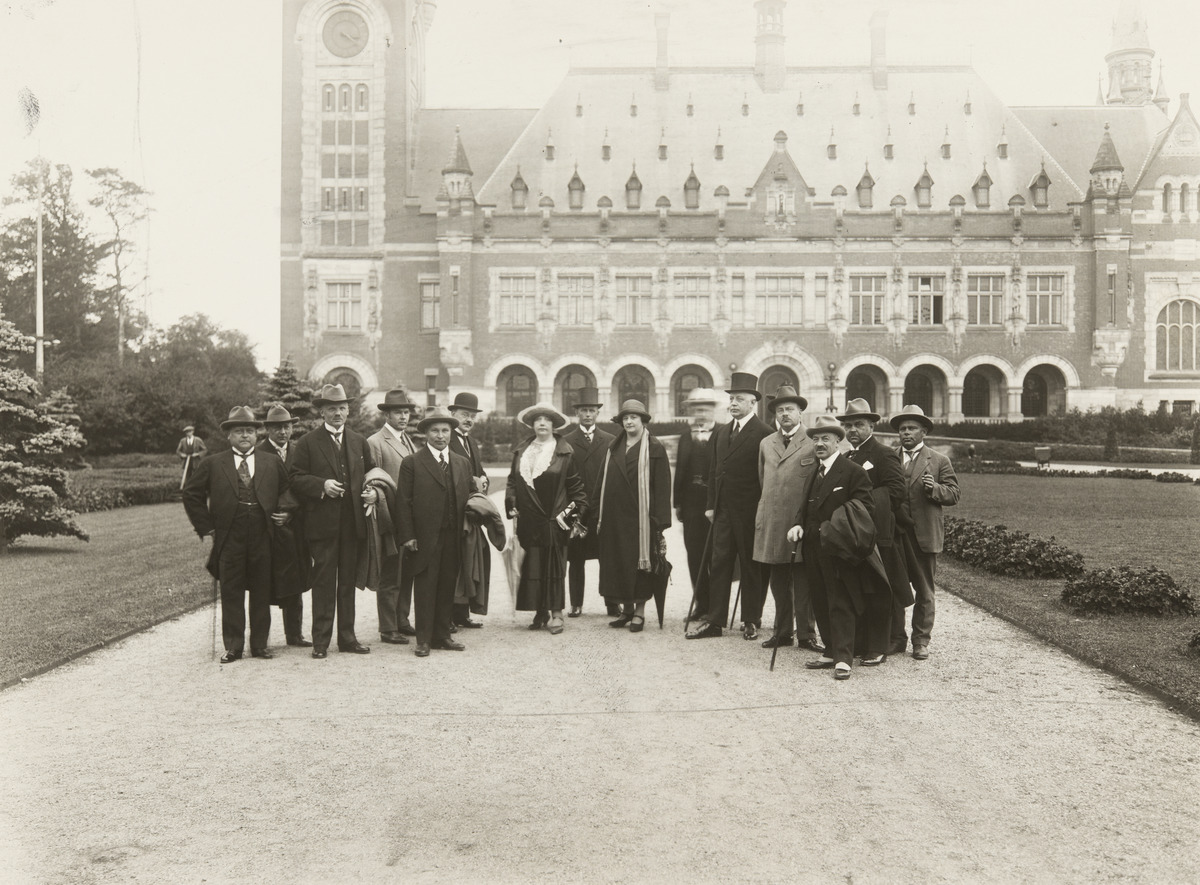
Maaseudun Tulevaisuuden henkilökuntaa matkalla Haagissa.
Employees from the Finnish newspaper Maaseudun Tulevaisuus visit the Hague, Netherlands.
sisällön kuvaus: Sanomalehti Maaseudun Tulevaisuuden henkilökuntaa Haagin Rauhanpalatsin (Vredespaleis) edessä, jossa sijaitsee Haagin kansainvälinen tuomioistuin. Kuvassa toimittaja Lönnbeck, toimittaja Niilo W. Tiihonen, neiti Heinrichs, Thesleff tai Frenckell, toimittaja Tikka ja maisteri Teräskivi. content description: Employees from the Finnish newspaper Maaseudun Tulevaisuus in front of the Peace Palace in Hague, Netherlands, in 1920's or 1930's. The Peace Palace houses the International Court of Justice.
Vuosi: 1919
Paikka: Alankomaat, Haag, Alankomaat, Haag
Aiheet: Tiihonen, Niilo Waldemar; sanomalehti Maaseudun Tulevaisuus; uusrenesanssi; Vredespaleis; henkilöstö; ryhmäkuva; newspaper Maaseudun Tulevaisuus; staff